Rochester Airport (Kent)

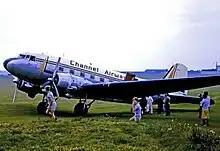
Channel Airways Douglas DC-3 at Rochester when operating a scheduled flight to the Channel Islands in 1965

Passenger flights to and from the continent expanded in the 1950s and 60's using Douglas DC-3s (Dakotas) and de Havilland Doves operated by Channel Airways but with stringent requirement of the Civil Aviation Authority, operators had to re-locate from Rochester.